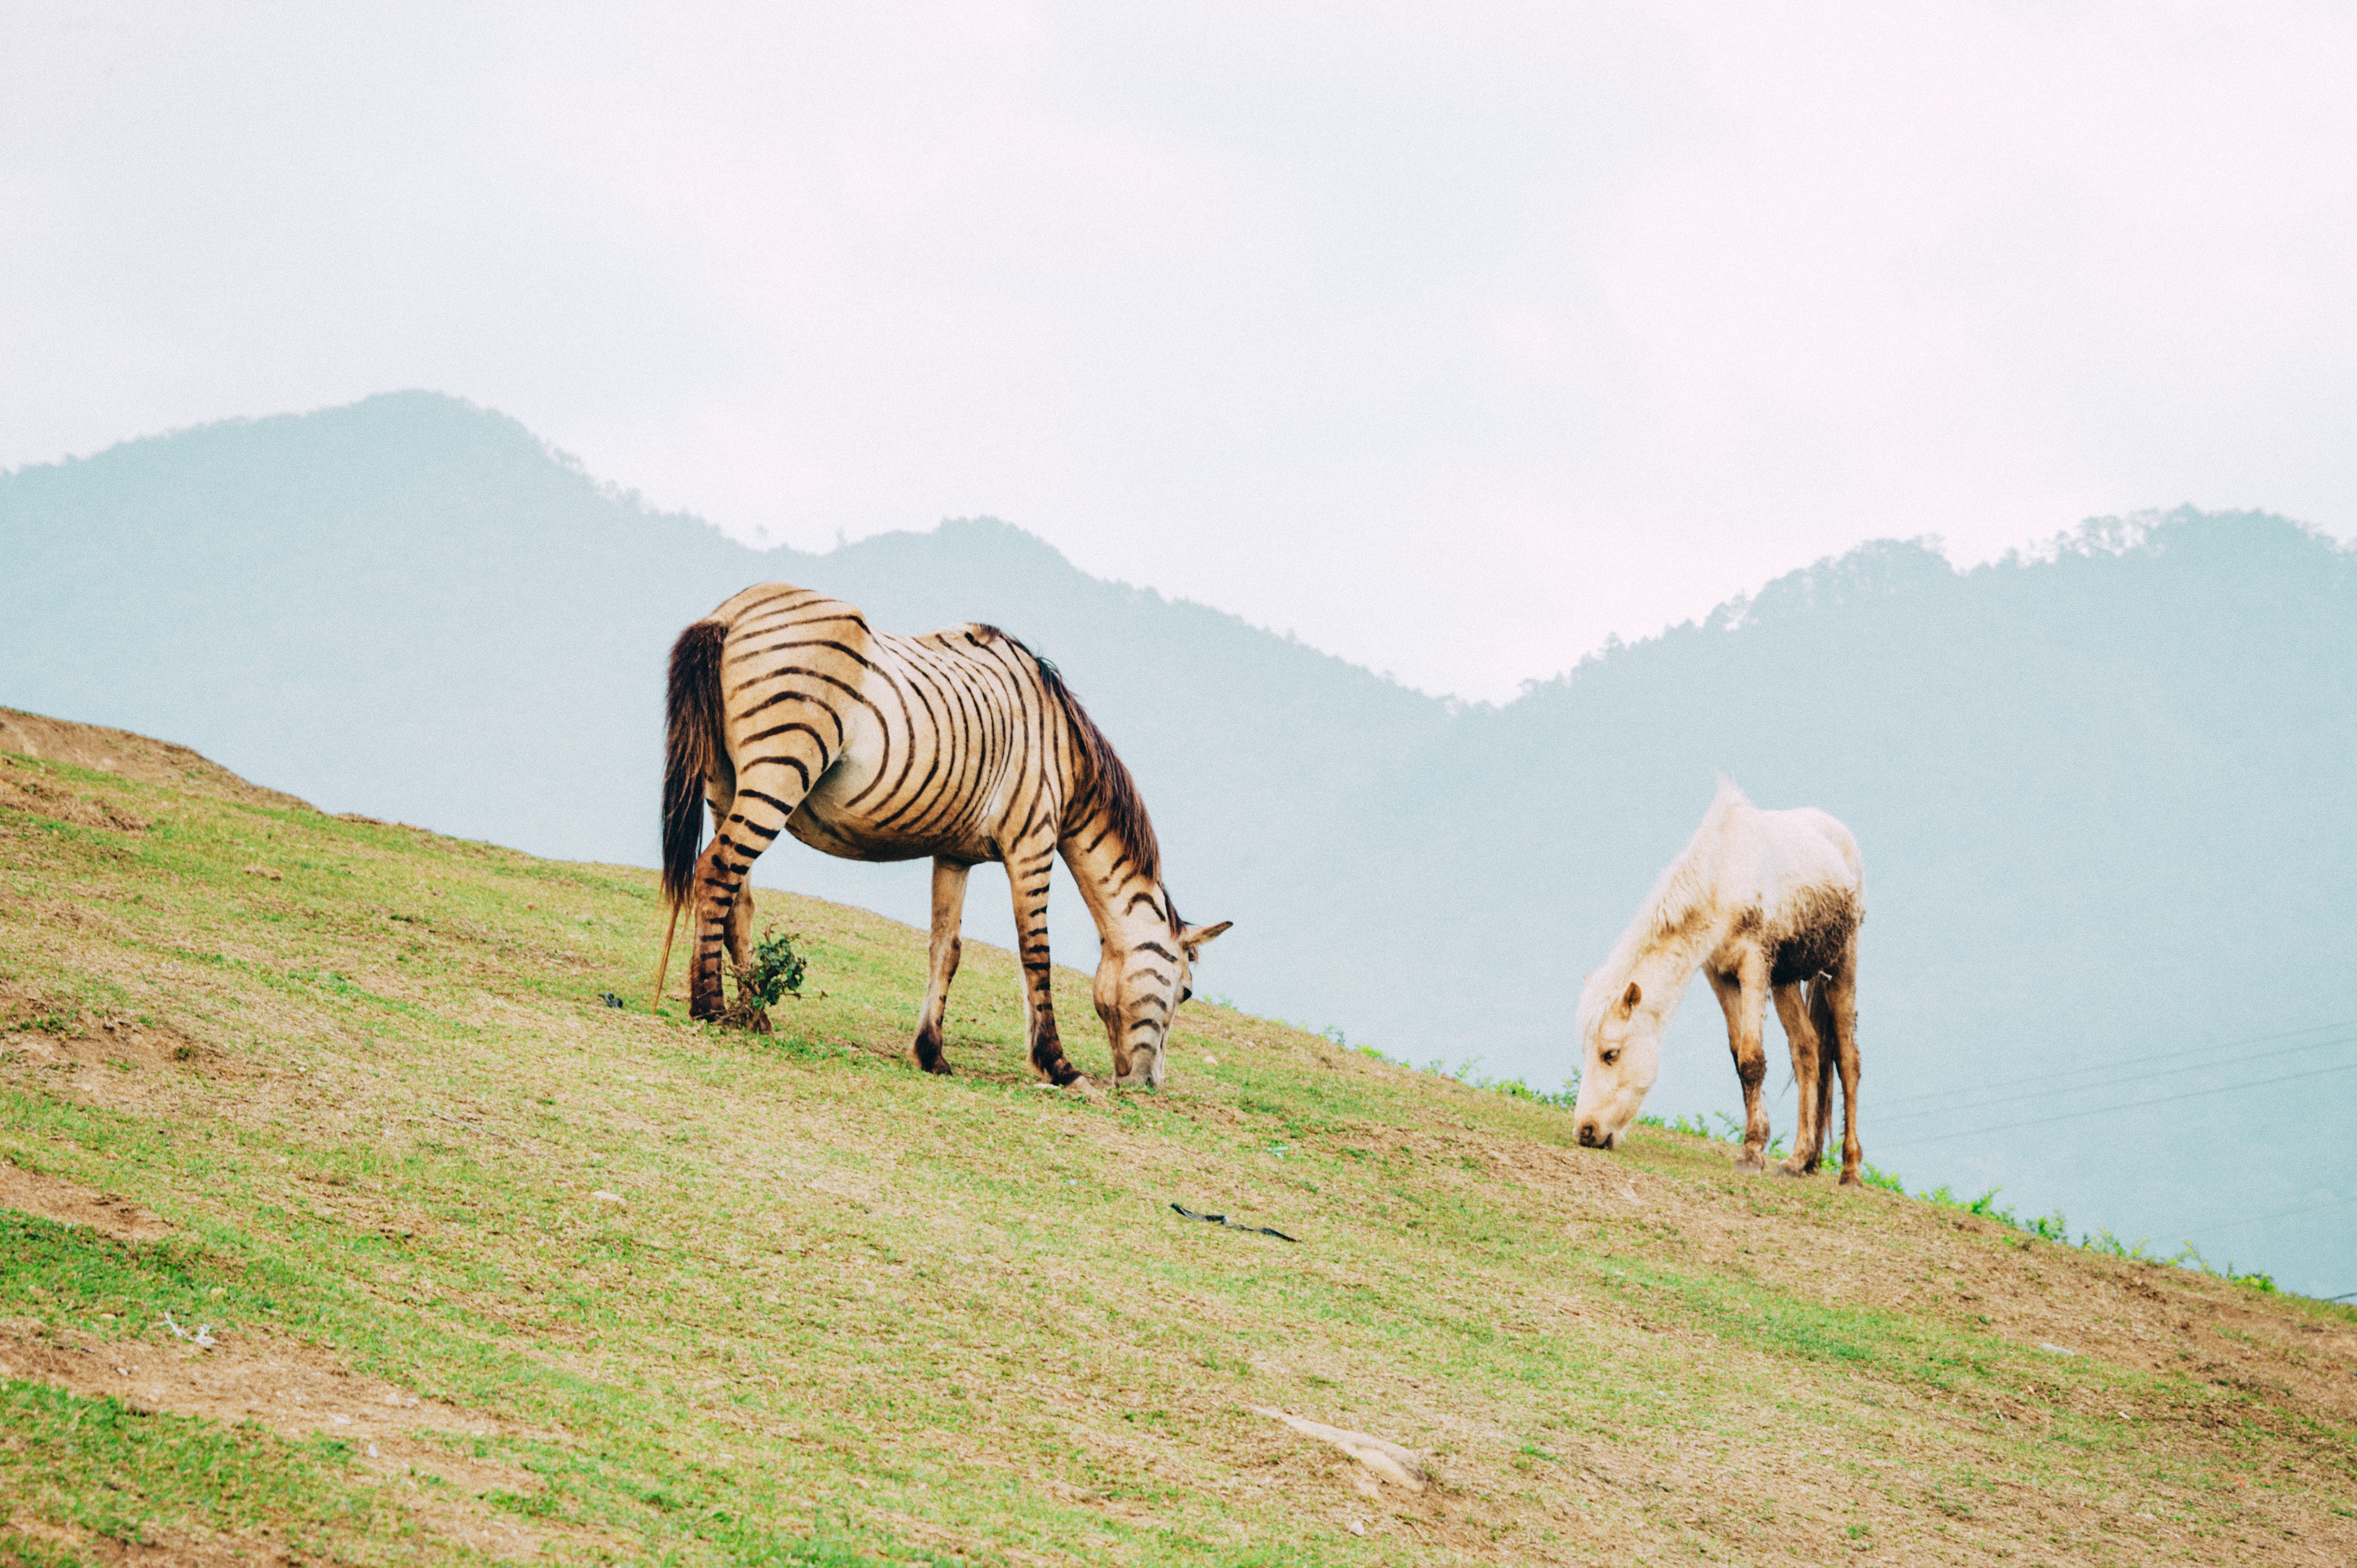
grassland, wildlife, pasture, natural landscape, grazing, terrestrial animal, natural environment, atmospheric phenomenon, wilderness, sky, grass, savanna, ecoregion, meadow, safari, national park, zebra, landscape, rural area, adaptation, plain, herd, plant community, prairie, hill, stock photography, plant, hill station, steppe, mountain, vacation, fawn